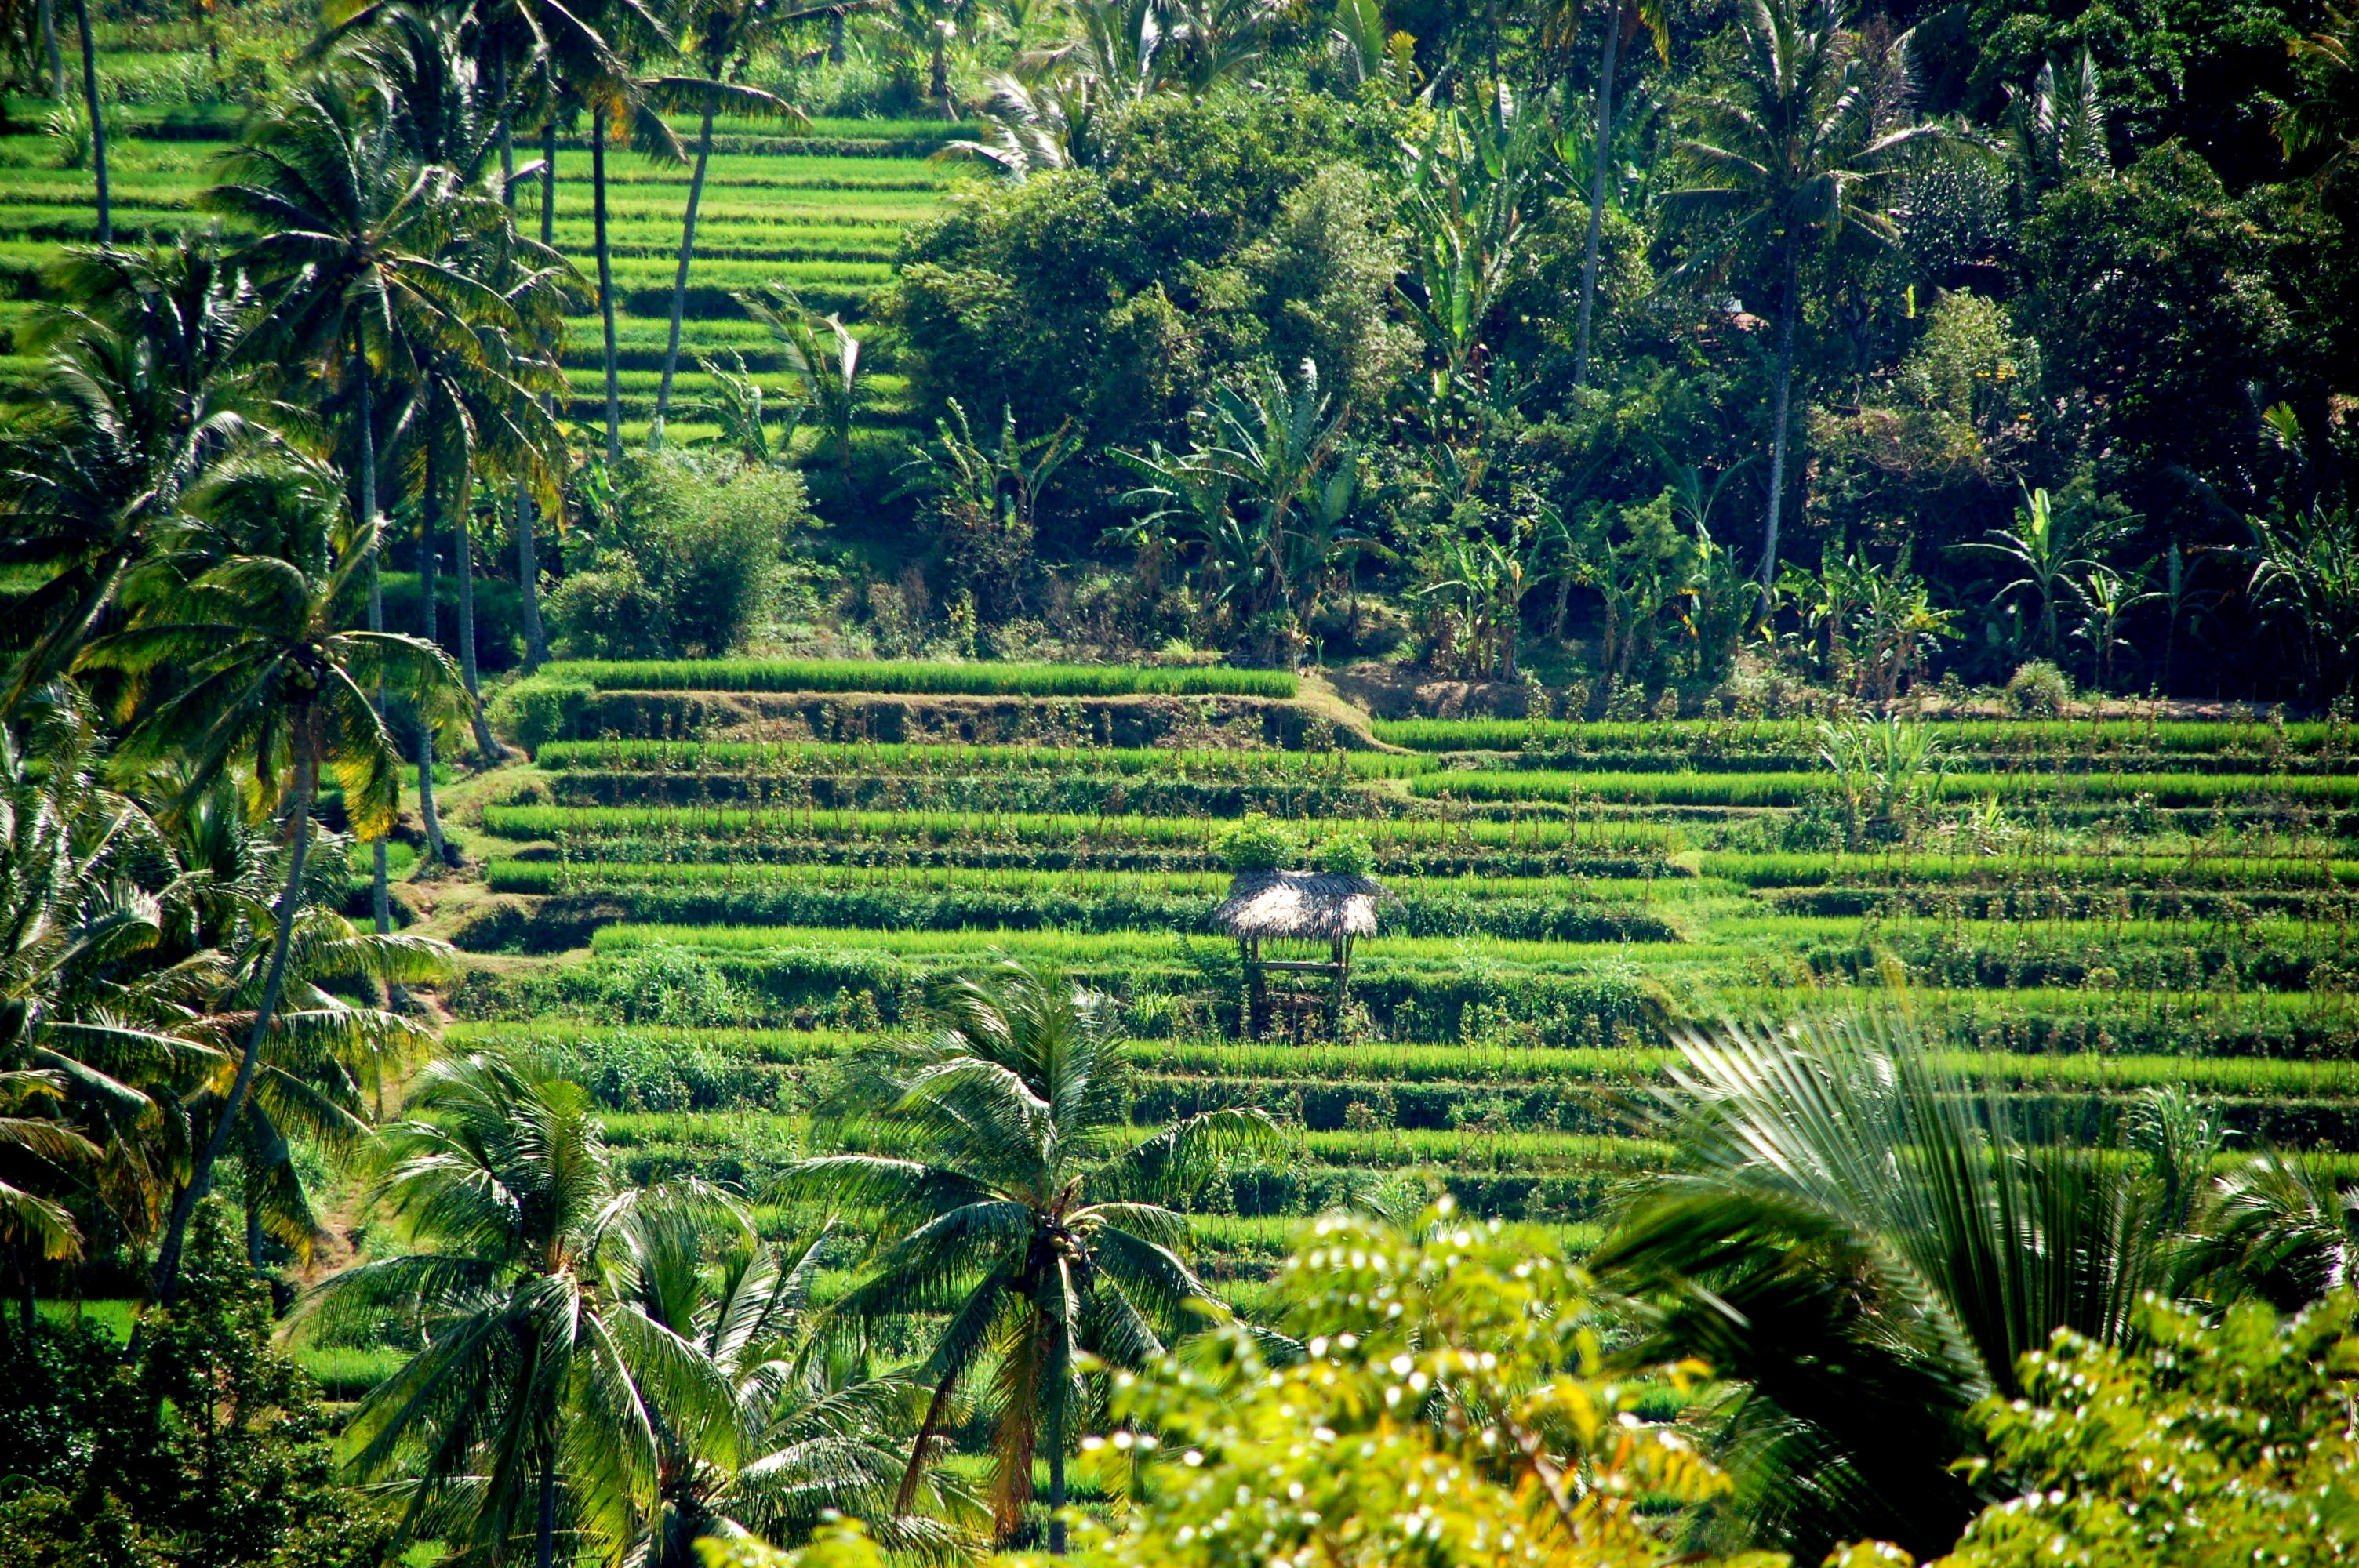
landscape, nature, forest, field, flower, green, jungle, botany, agriculture, garden, terrace, vegetation, rainforest, plantation, botanical garden, woodland, habitat, tropics, ecosystem, bali, rural area, paddy field, rice fields, natural environment, arecales